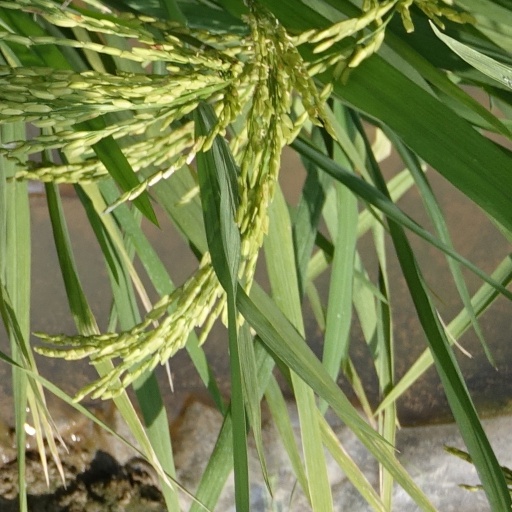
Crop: rice